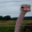
Label: bird